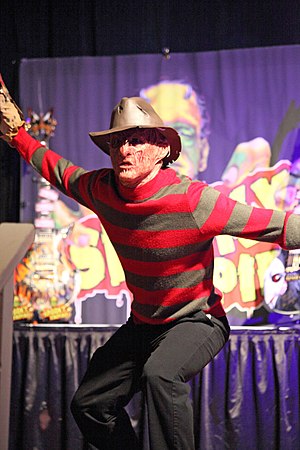
Nightmare on Elm Street
En person udklædt som Freddy Krueger under en kostumekonkurrence i Orlando, Floria i 2014
A Nightmare on Elm Street er en amerikansk skrækfilm fra New Line Cinema der havde premiere i november 1984. Den blev instrueret af Wes Craven, med skuespillerne Robert Englund som Fred Krueger, Heather Langenkamp som Nancy Thompson, Ronee Blakley som Marge Thompson, John Saxon som Donald Thompson, Amanda Wyss som Tina Grey, Nick Corri som Rod Lane, og Johnny Depp som Glen Lantz. Dette var for øvrig Depps første film.